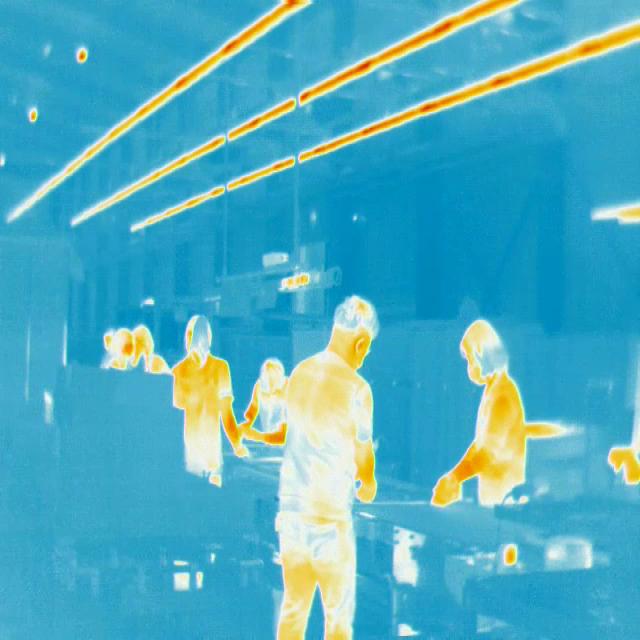
Detected objects:
label: person
label: person
label: person
label: person